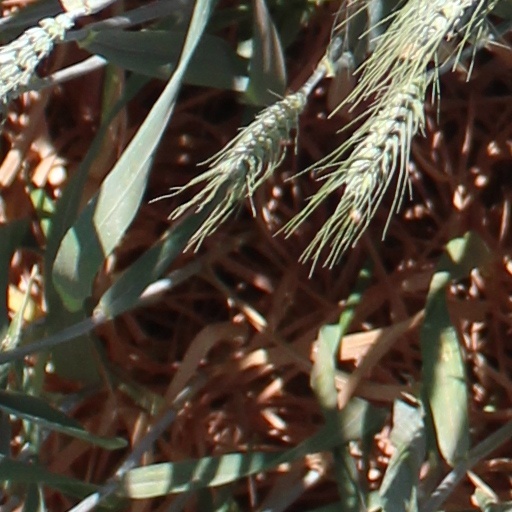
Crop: wheat